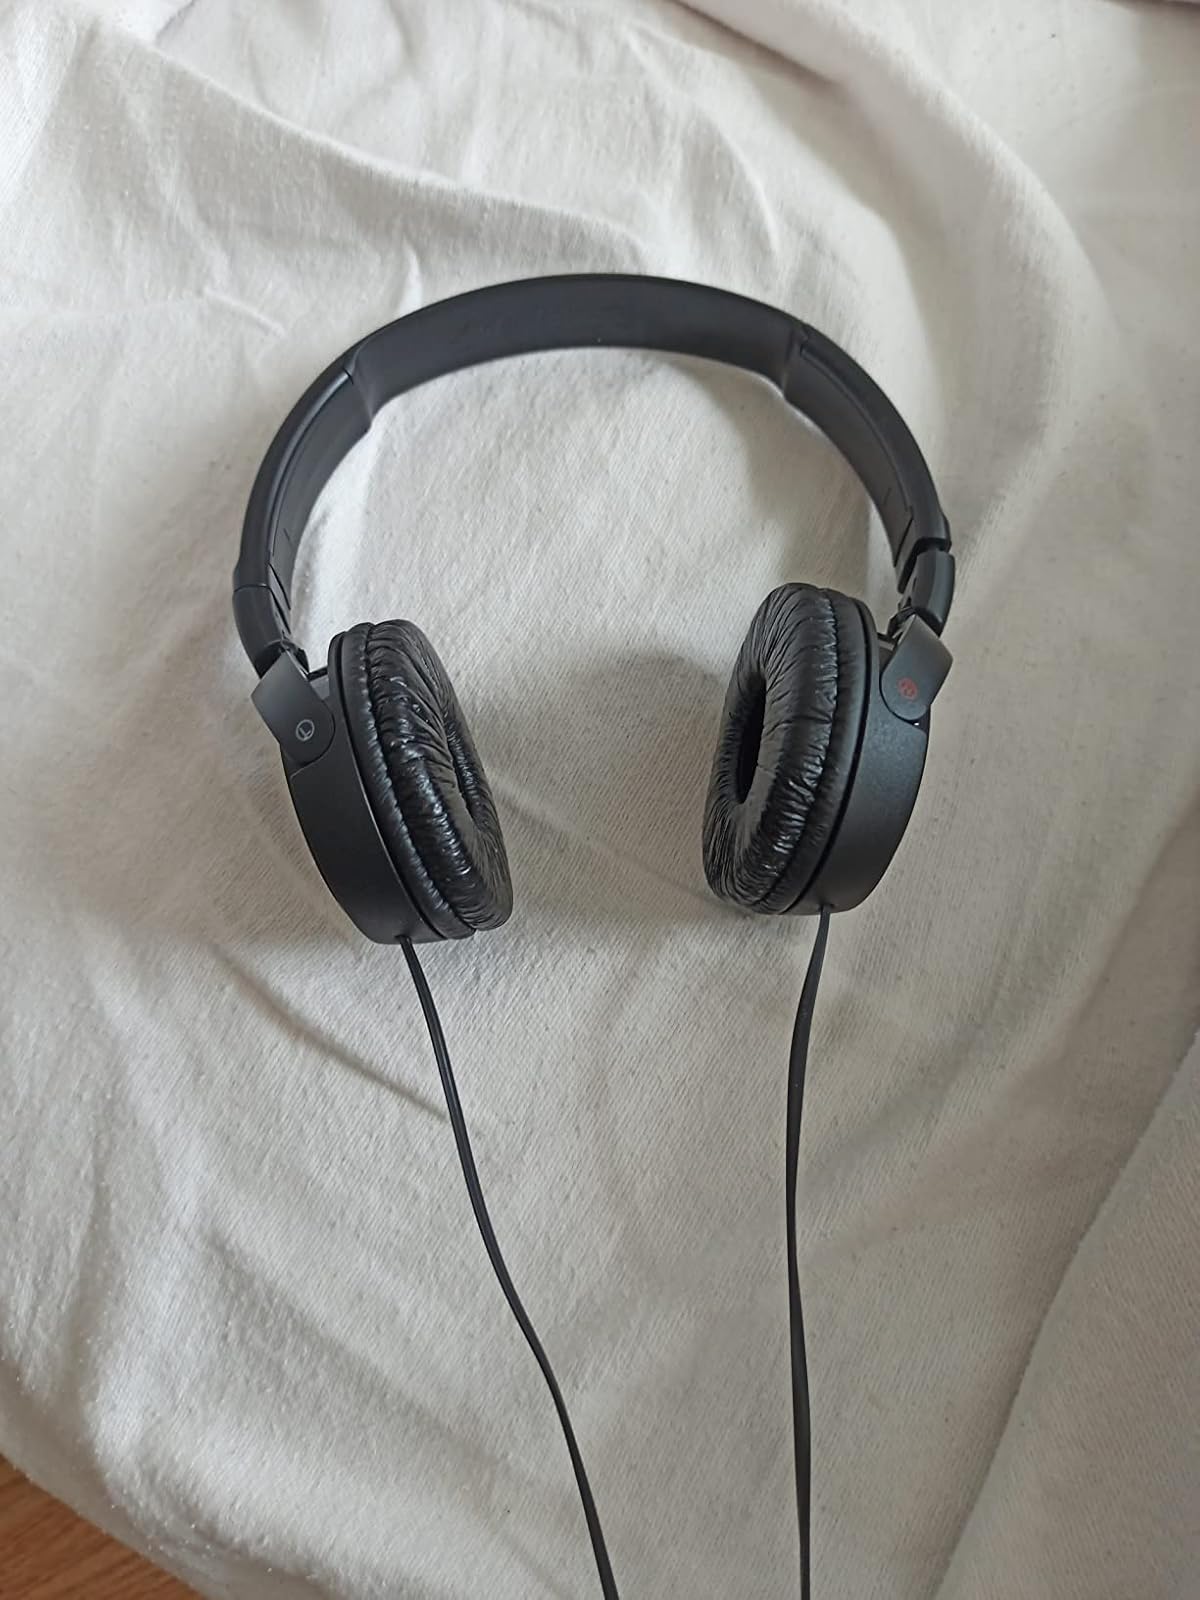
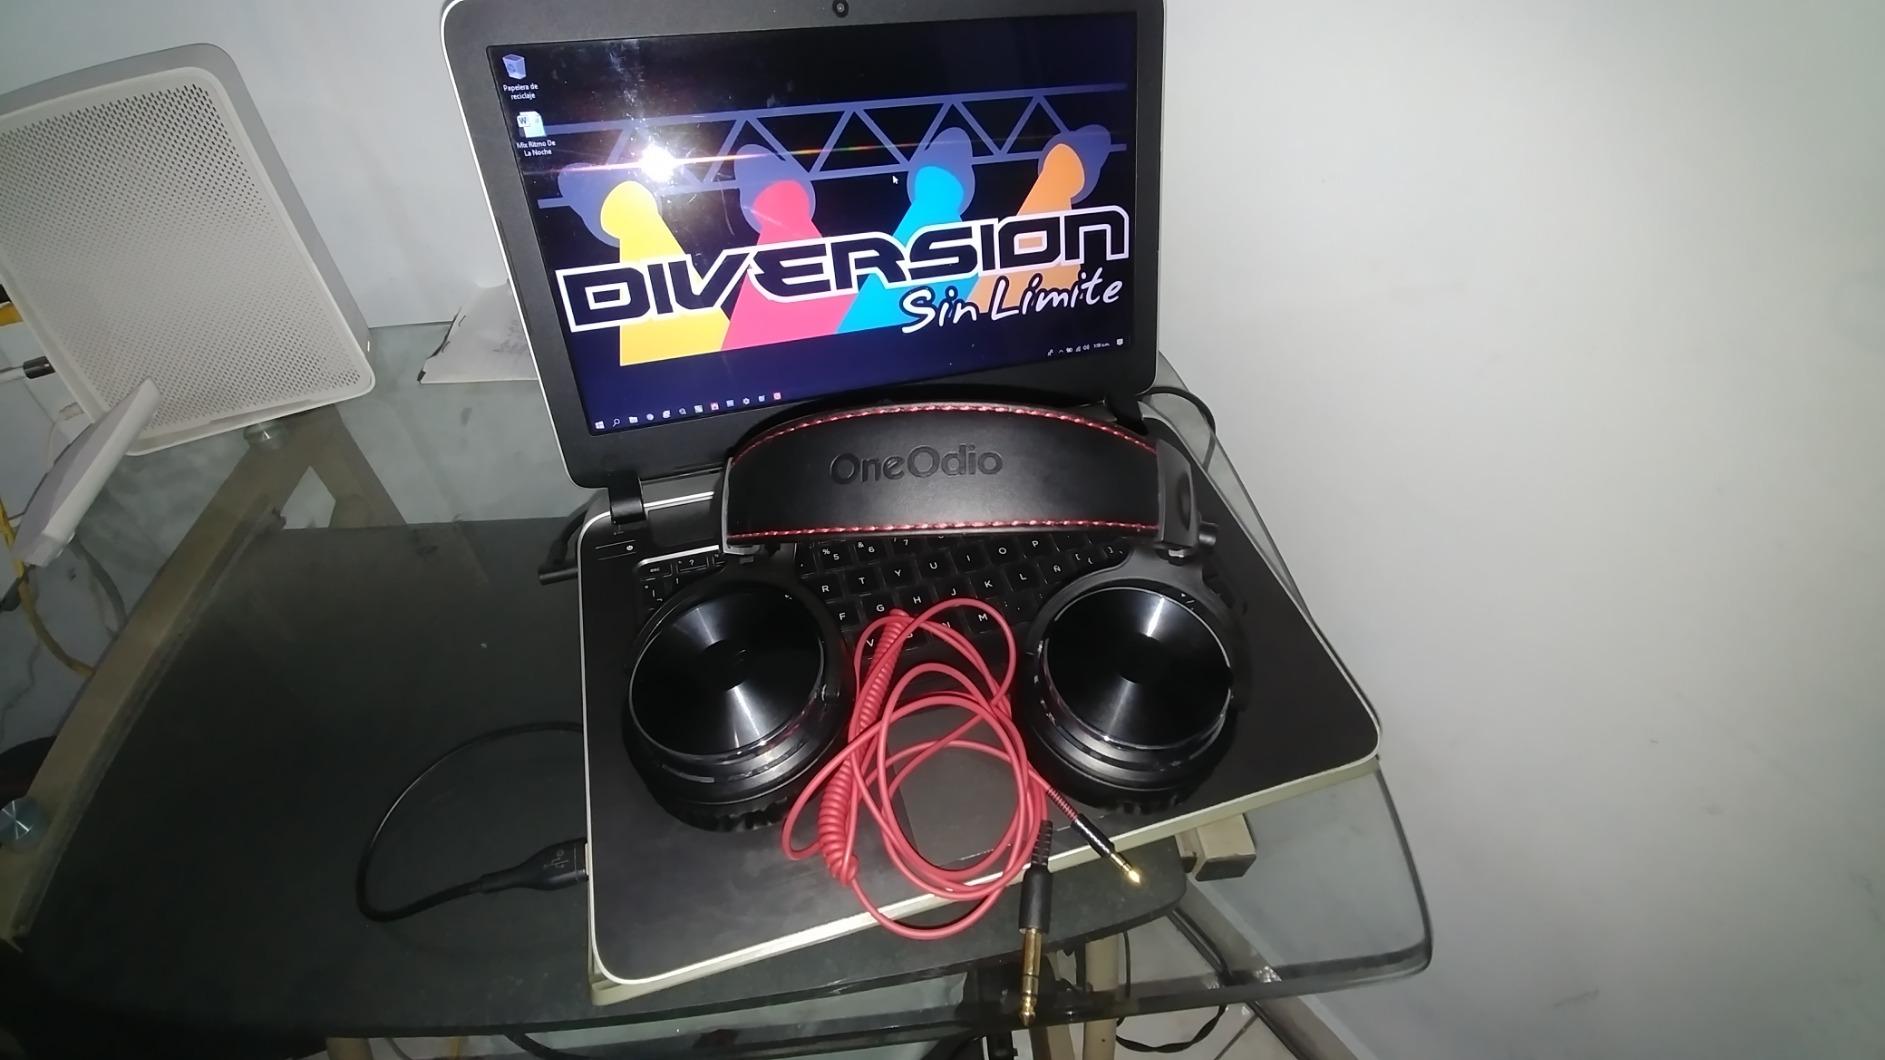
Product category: headphones
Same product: no